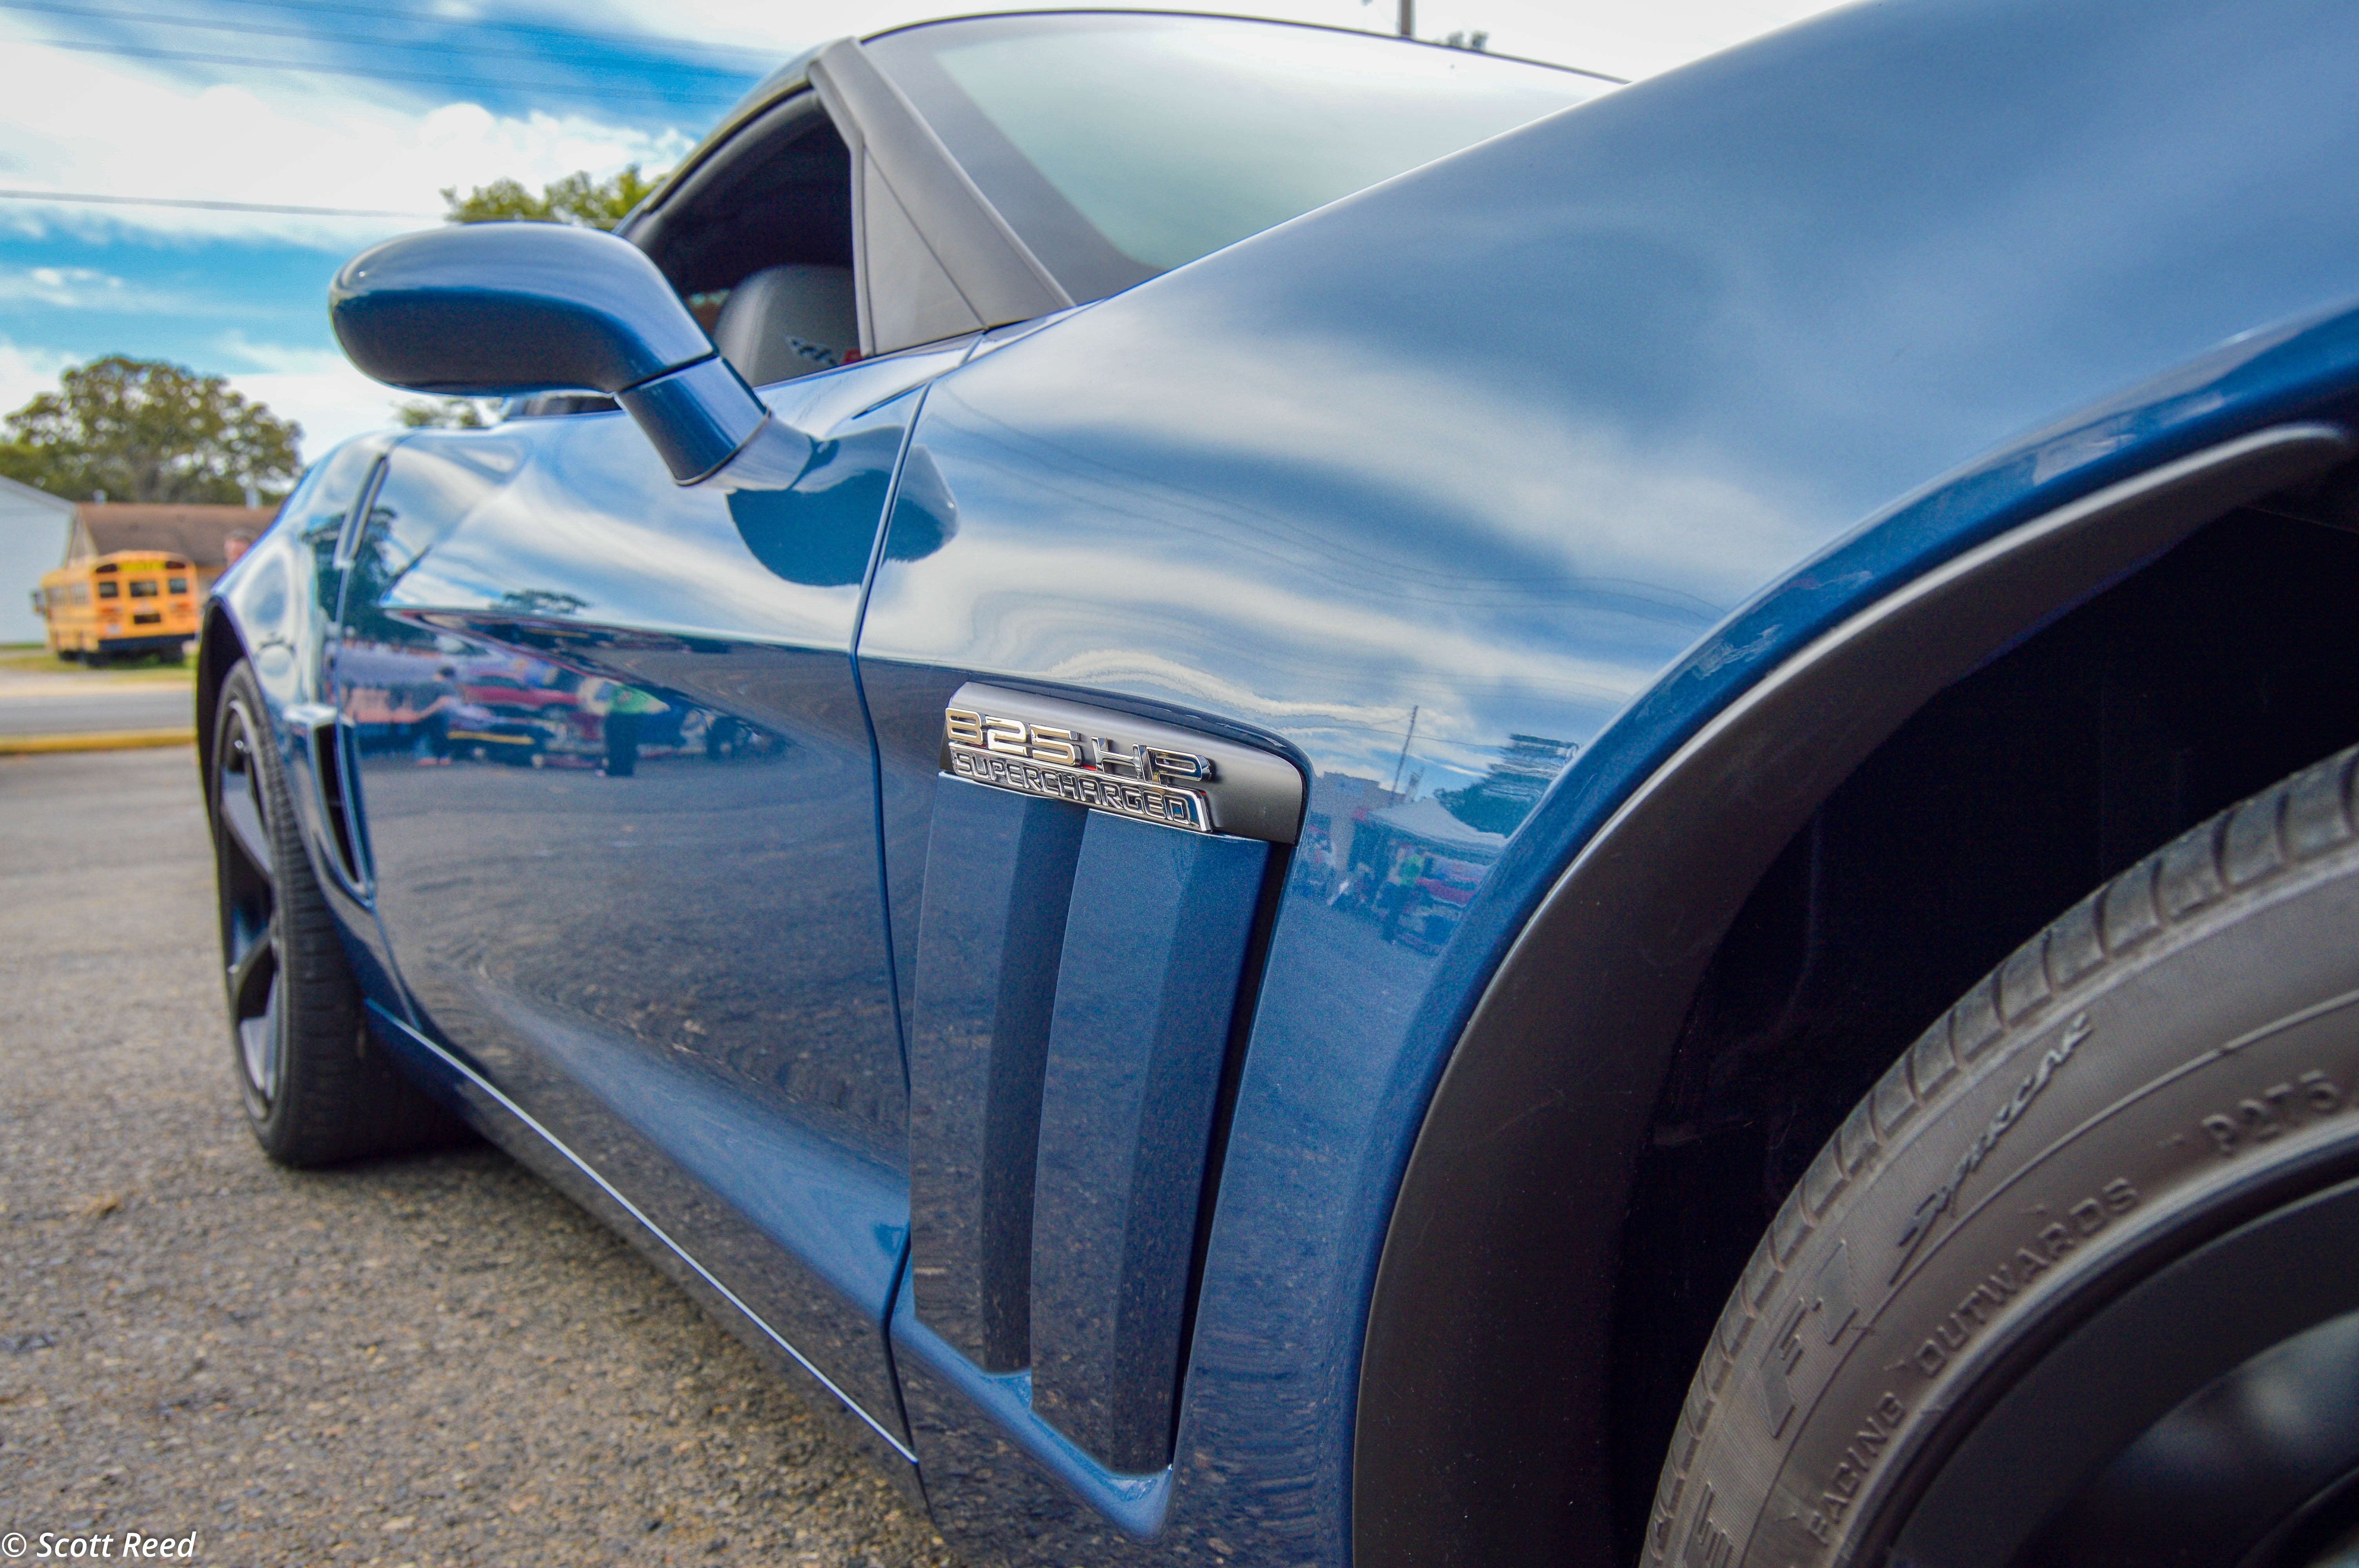
road, car, wheel, automobile, driving, transportation, vehicle, drive, auto, speed, tire, sports car, bumper, muscle car, supercar, fun, motor, coupe, land vehicle, automobile make, automotive exterior, automotive design, luxury vehicle